Goa

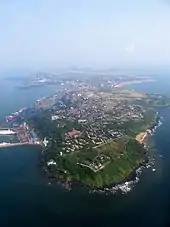
Picture of coastline of Vasco da Gama, Goa, taken from an aircraft's window

Rock art engravings found in Goa are one of the earliest known traces of human life in India. Goa, situated within the Shimoga-Goa Greenstone Belt in the Western Ghats (an area composed of metavolcanics, iron formations and ferruginous quartzite), yields evidence for Acheulean occupation. Rock art engravings (petroglyphs) are present on laterite platforms and granite boulders in Usgalimal near the west flowing Kushavati river and in Kajur. In Kajur, the rock engravings of animals, tectiforms and other designs in granite have been associated with what is considered to be a megalithic stone circle with a round granite stone in the centre. Petroglyphs, cones, stone-axe, and choppers dating to 10,000 years ago have been found in various locations in Goa, including Kazur, Mauxim, and the Mandovi-Zuari basin. Recently these petroglyphs have been included in the tentative list of UNESCO world heritage sites.